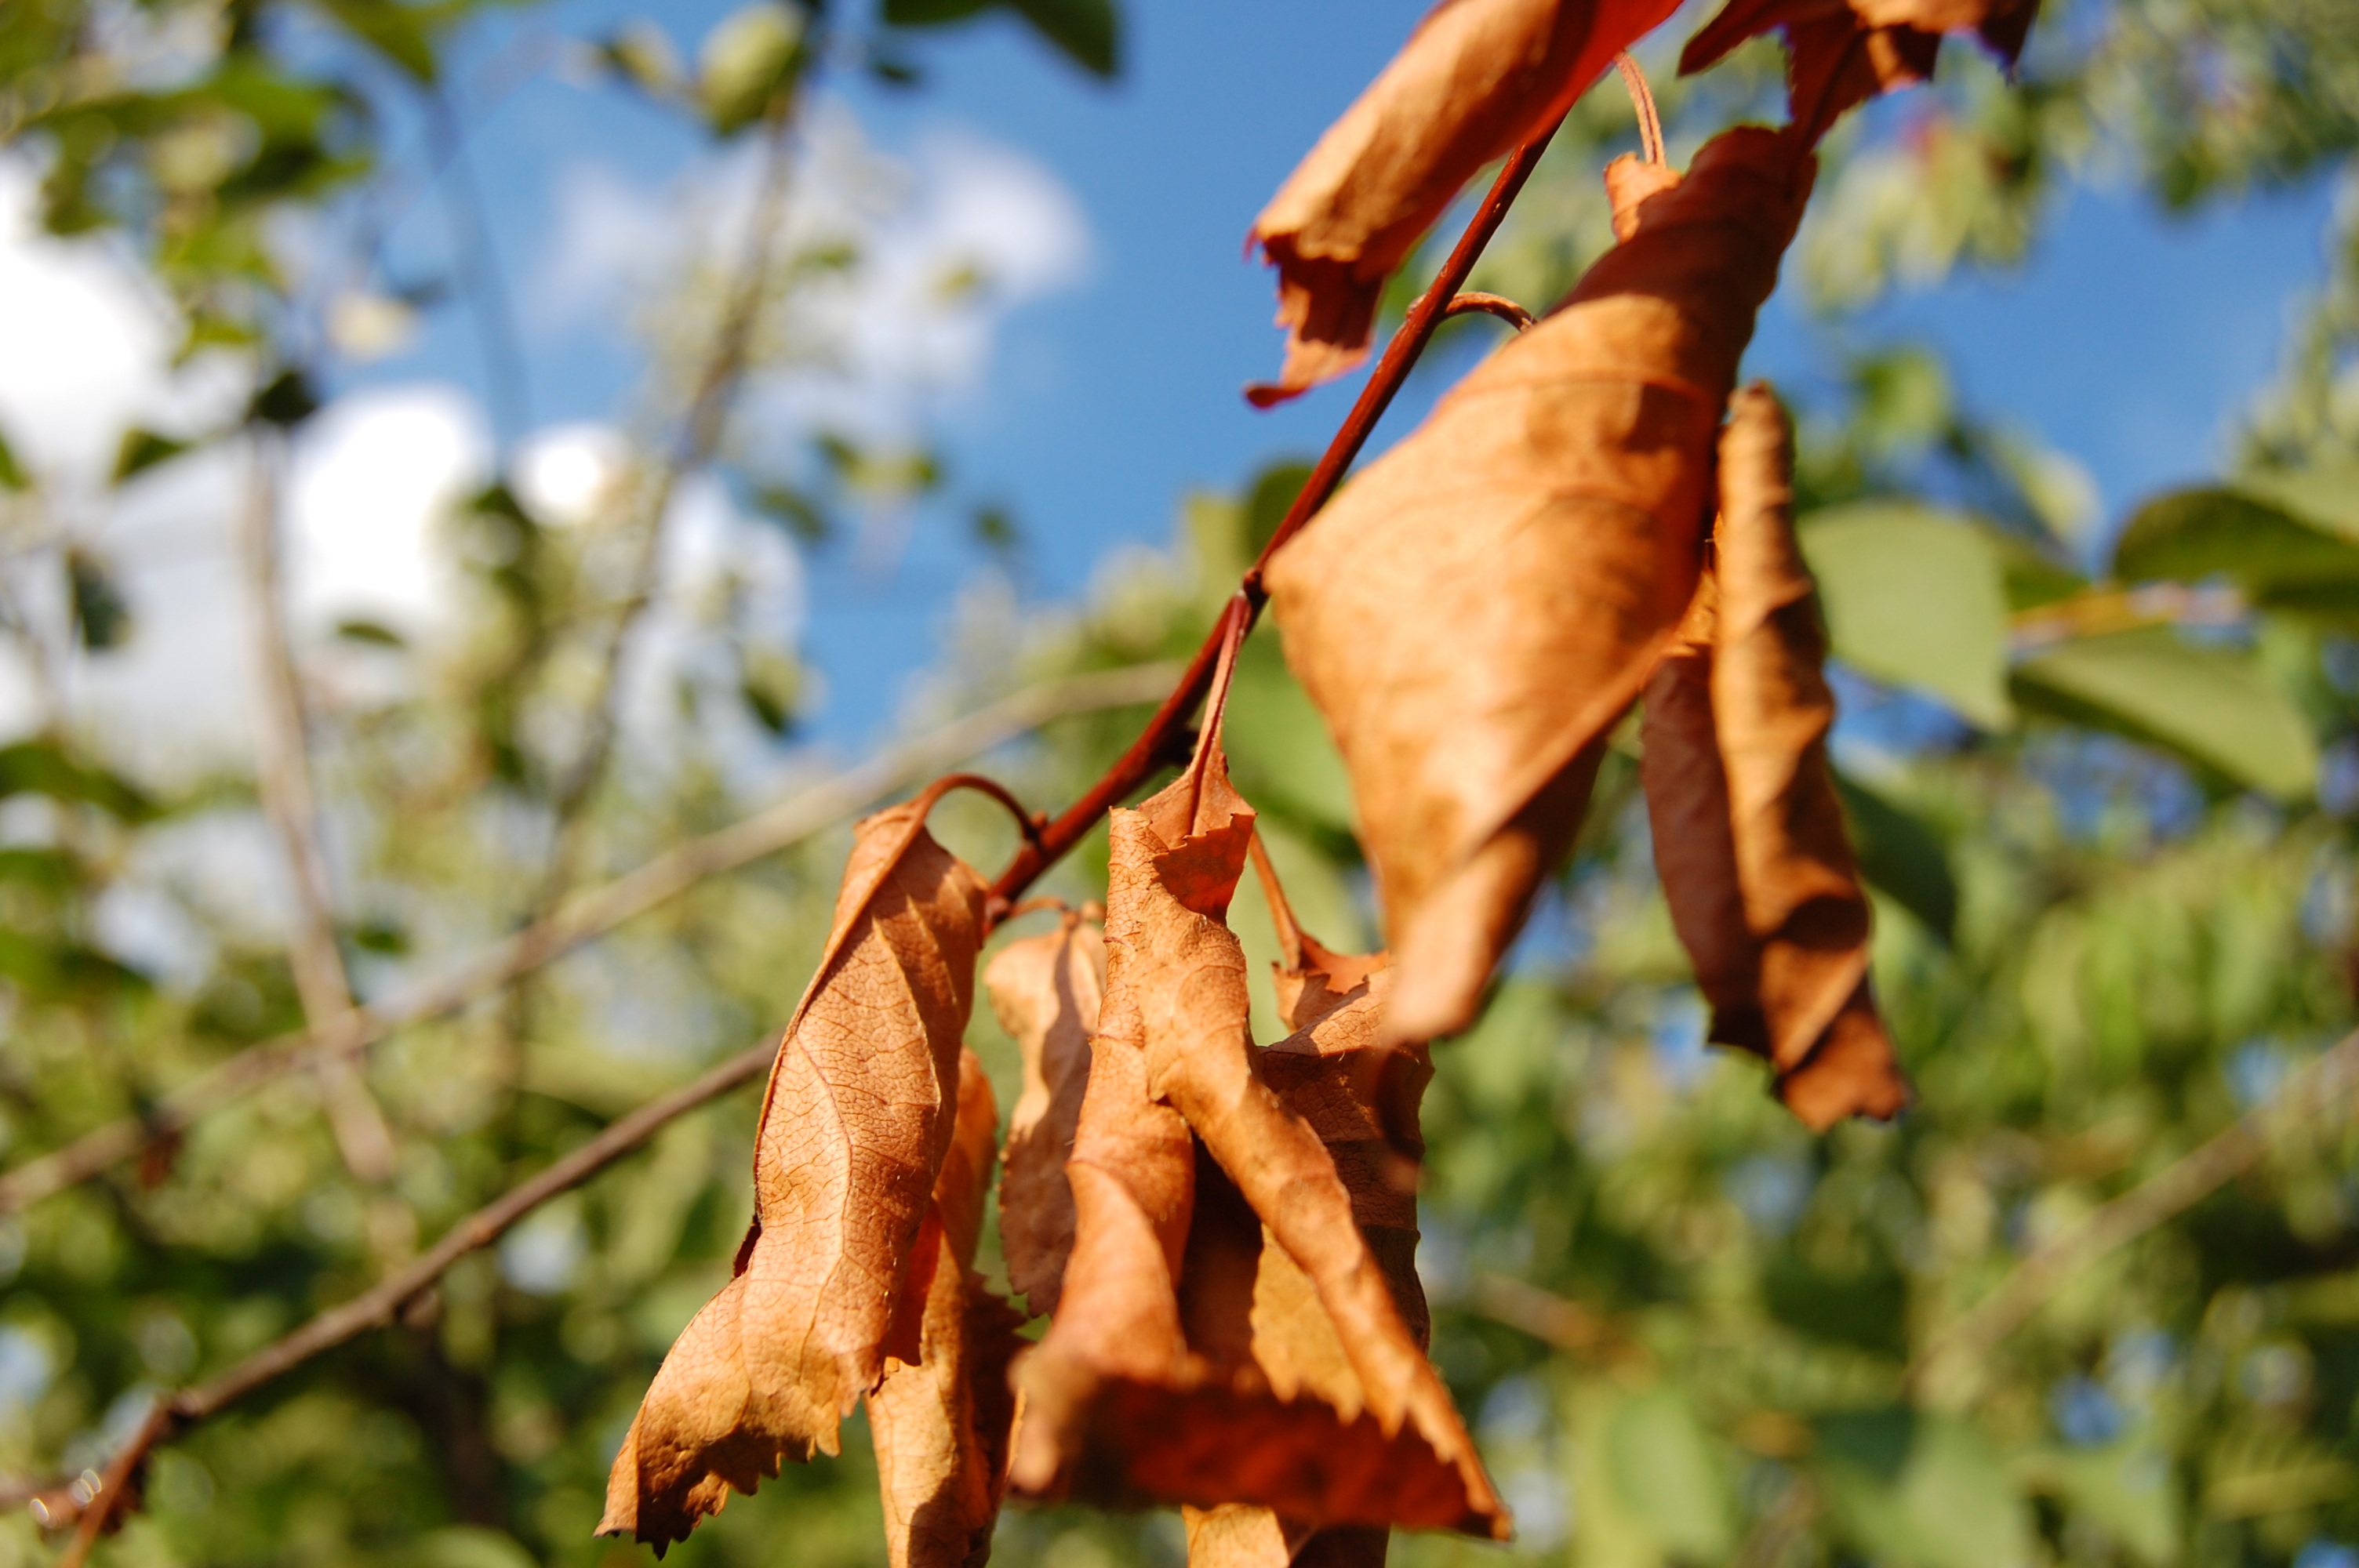
tree, nature, branch, plant, sunlight, leaf, flower, foliage, green, autumn, botany, agriculture, closeup, flora, season, plants, sunny, deciduous, sprig, flowering plant, the stem, plant stem, woody plant, land plant